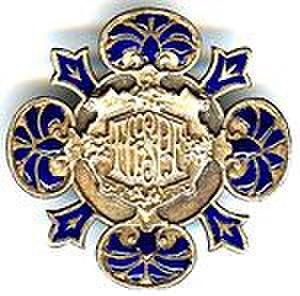
Écusson-logo de la Fédération gymnastique et sportive des patronages de France
La Fédération gymnastique et sportive des patronages de France est une fédération sportive française omnisports fondée en 1898, à Paris, par le docteur Paul Michaux sous le nom provisoire d’Union des sociétés de gymnastique et d'instruction militaire des patronages et œuvres de jeunesse de France. Après avoir dû adopter transitoirement, en 1901, le titre de Fédération des sociétés catholiques de gymnastique, elle prend son nom définitif en 1903. Elle accueille l’organisation féminine du Rayon sportif féminin pendant l’Occupation et fusionne définitivement avec celle-ci en 1947 pour devenir la Fédération sportive de France puis la Fédération sportive et culturelle de France en 1968.
Paul Michaux, né le 16 novembre 1854 à Metz et mort le 21 novembre 1923 à Paris, est un chirurgien et dirigeant sportif français. Après ses études à Metz et la défaite de 1870, il se réfugie à Paris où il participe activement à la conférence Olivaint dont il devient le premier président. Après son internat et sa thèse, son parcours professionnel le conduit dans différents hôpitaux de la capitale et de la banlieue où il développe des recherches et innovations médicales.
Le championnat de France de gymnastique masculine des patronages, créé à l'occasion de la fête fédérale de 1910, a conservé des particularités fortes. Les catégories de compétition sont toujours divisées en "pupilles" et "adultes". Le grand nombre de gymnastes dans chaque équipe, qualifiée de "section", entraîne des exigences d'organisation très spécifiques. La compétition se termine le samedi par une fête de nuit, un défilé en ville le dimanche matin et un festival l'après-midi dont l'apothéose est la réalisation simultanée des productions collectives par toutes les associations présentes. Enfin, à l'issue de ce festival, le drapeau de la fédération est confié pour l'année qui suit à l'association championne : être champion c'est "avoir le drapeau". Depuis les origines de ce championnat la fédération des patronages, créée en 1898, a connu trois sigles différents. Son histoire officielle fait remonter sa première fête fédérale au 24 juillet 1898 à Issy-les-Moulineaux.
Les patronages de l’Algérie française apparaissent dans les institutions religieuses et les paroisses des grandes villes du Nord de l’Algérie au début du XXᵉ siècle. Certains s’affilient déjà avant la première guerre mondiale à la Fédération gymnastique et sportive des patronages de France qui les assure de tout son soutien en organisant son grand concours national à Alger le 14 juin 1930.
Les patronages du Bordelais apparaissent dès le Second Empire dans un terroir où la sociabilité gymnique est fortement enracinée. Ils se fédèrent localement au tout début du XXᵉ siècle et dès 1908 leur Union se rattache à la Fédération gymnastique et sportive des patronages de France. Elle en devient aussitôt une composante majeure tant pour la gymnastique artistique que pour le football. En un peu plus d'un siècle cette Union des patronages du Bordelais prend trois sigles différents : Union régionale des patronages du Sud-Ouest de sa fondation à 1967, Union départementale FSCF de Gironde et Comité départemental FSCF de la Gironde depuis cette date. Longtemps étroitement liée à l'archevêché et à la vie locale bordelaise elle est aussi un élément important de l'histoire de la Fédération sportive et culturelle de France.
La Fédération sportive de France nait en 1947 de l'officialisation de la fusion, imposée par le Régime de Vichy sous l'Occupation, entre la Fédération gymnastique et sportive des patronages de France et le Rayon sportif féminin. Elle regroupe de 1947 à 1968 les sections sportives des patronages catholiques masculins et féminins.
La Fédération sportive et culturelle de France est un organisme fondé en 1898 par le docteur Paul Michaux sous le nom d’Union des sociétés de gymnastique et d’instruction militaire des patronages et œuvres de jeunesse de France, vite remplacé par celui de Fédération gymnastique et sportive des patronages de France, afin de regrouper les nombreux patronages paroissiaux qui se développent à la fin du XIXᵉ siècle. Si elle puise ses lointaines origines dans le christianisme social du XIXᵉ siècle, elle doit sa véritable reconnaissance nationale à sa participation active — à travers la gymnastique et la préparation militaire — à l’important effort de redressement national qui caractérise les débuts du XXᵉ siècle, dans un contexte délicat pour elle car bien marqué par l’anticléricalisme alors qu'une partie du clergé émet de fortes réserves eu égard à son militarisme militant. Elle contribue cependant déjà à l’éclosion des sports et plus particulièrement du football ainsi qu’à la fondation de la Fédération internationale catholique d’éducation physique et sportive.